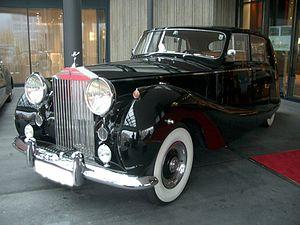
La Silver Wraith est la première Rolls-Royce d'après-guerre, construite de 1946 à 1959.